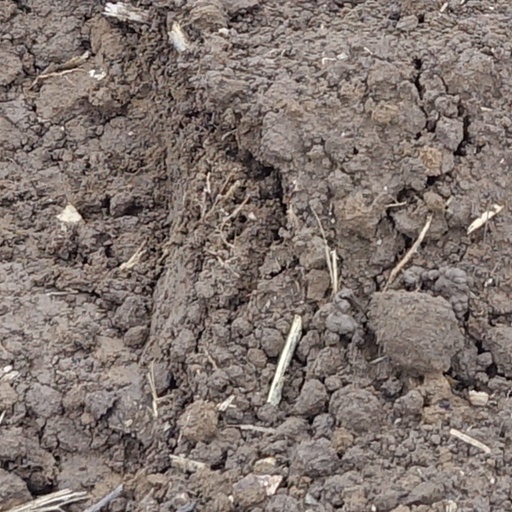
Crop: wheat